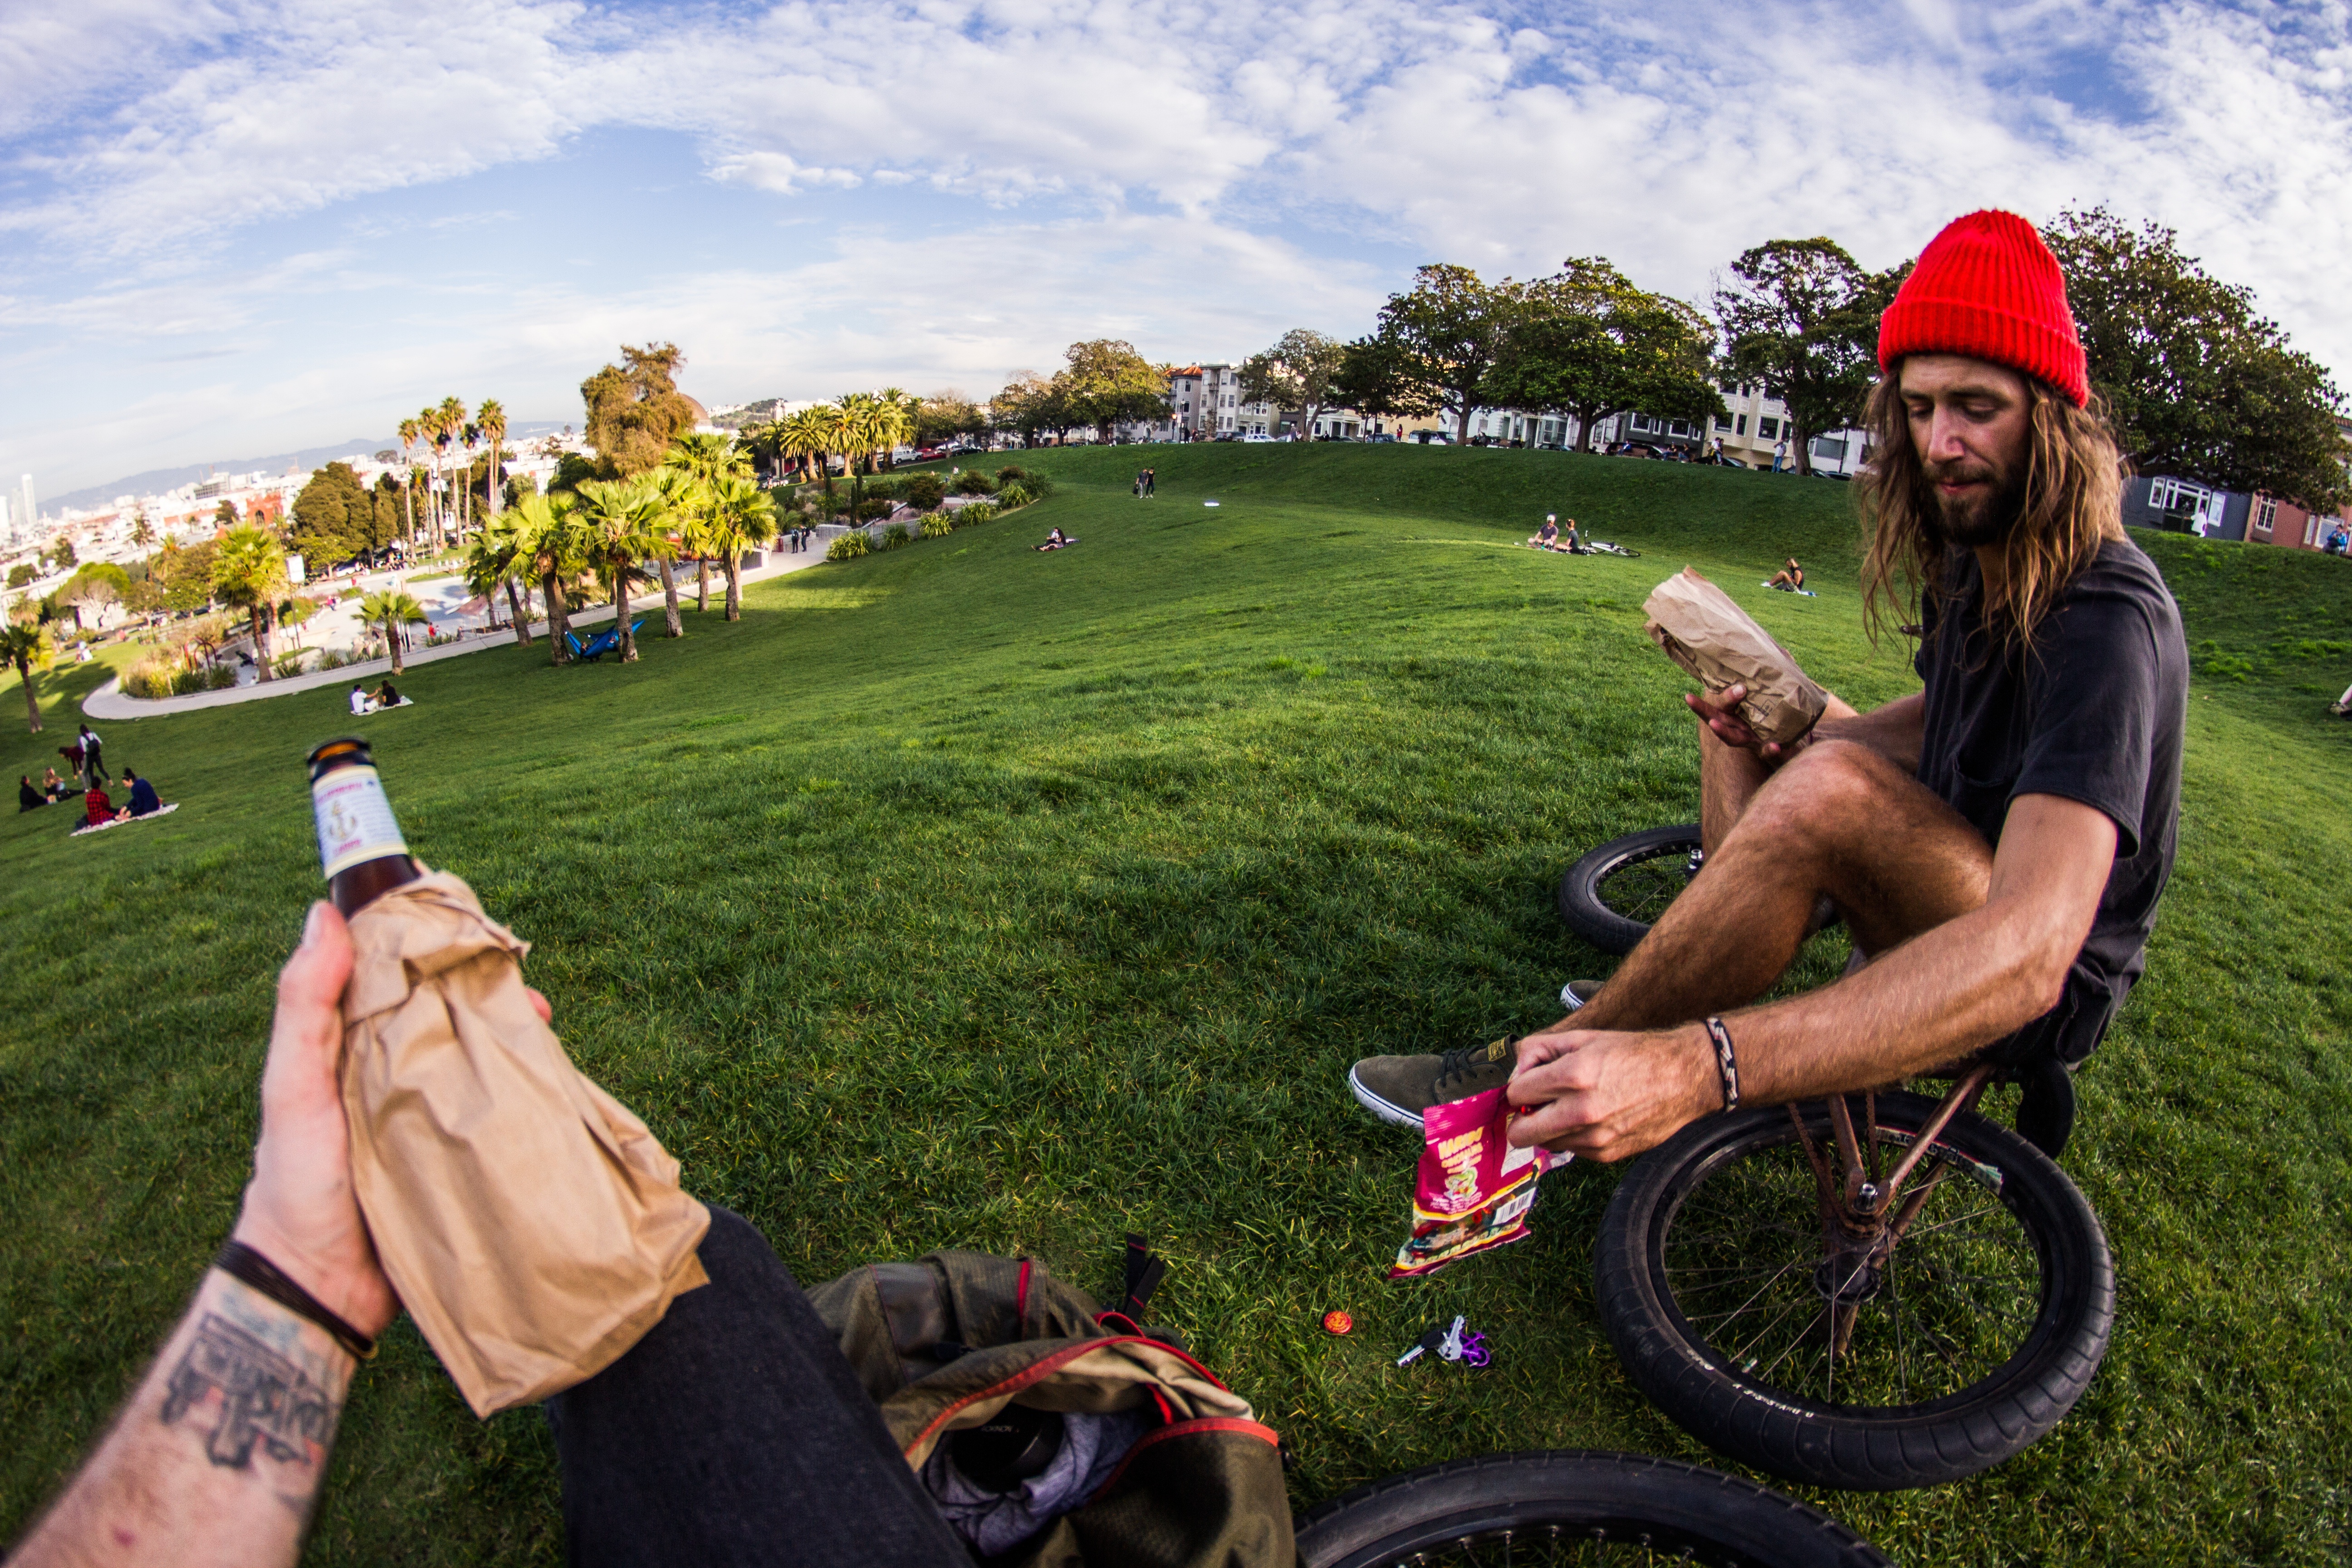
beach, landscape, sea, coast, water, nature, outdoor, ocean, horizon, sky, night, view, city, summer, vacation, travel, vehicle, paradise, scenic, park, bay, blue, extreme sport, leisure, beer, mountain bike, sunny, sports, mountains, getaway, destination, san fran, fransisco, endurance sports